Walter Junghans

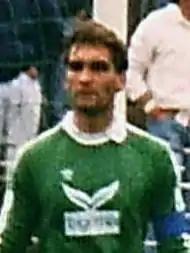
Junghans playing for Schalke 04 in 1987

Walter Junghans (born 26 October 1958) is a German former professional footballer who played as a goalkeeper and currently works as a goalkeeping scout for German club Bayern Munich II.